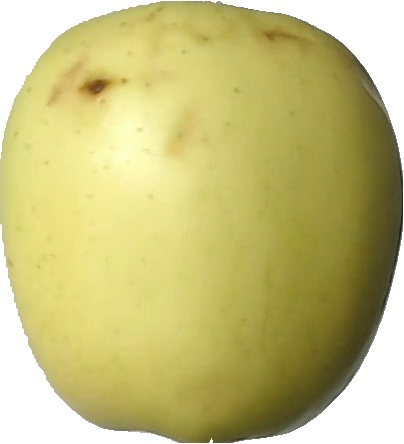
Label: apple_golden_2